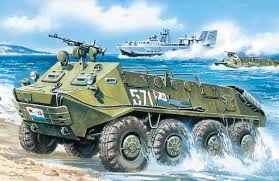
Label: BTR